NKVD special camp Nr. 7

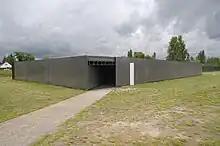
Museum NKVD special camp Nr. 7, Sachsenhausen

NKVD special camp Nr. 7 was a NKVD special camp that operated in until August 1945 and in Sachsenhausen from August 1945 until the spring of 1950. It was used by the Soviet occupying forces to detain those viewed as enemies of the people by the Soviet regime.